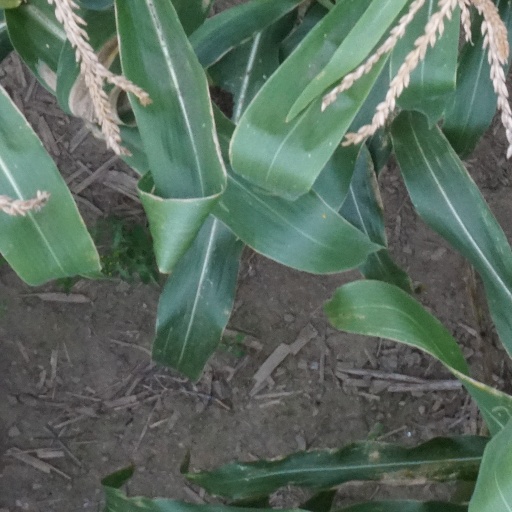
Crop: maize; corn